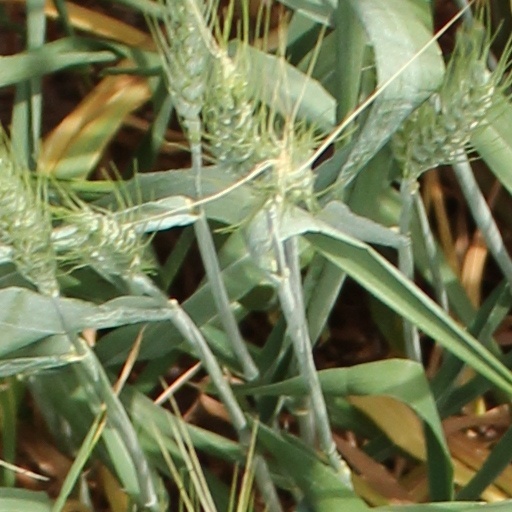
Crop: wheat